2001 Teen Choice Awards

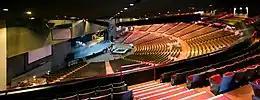
Gibson Amphitheatre

The 2001 Teen Choice Awards ceremony was held on August 12, 2001, at the Universal Amphitheatre, Universal City, California. The event had no designated host but David Spade introduced the show with Aaron Carter and Nick Carter, Usher, Eve and Gwen Stefani and Shaggy as performers. Sarah Michelle Gellar received the Extraordinary Achievement Award. The ceremony was broadcast on Fox TV on August 20, 2001.